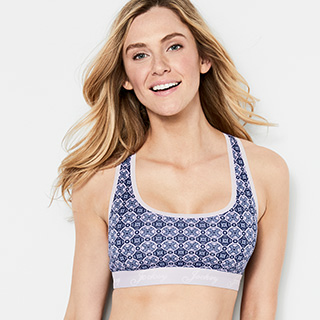
Gender: women